Worshipful Company of Merchant Taylors

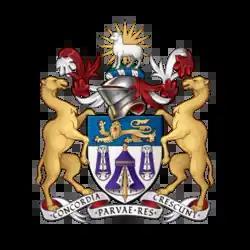
Arms of the Merchant Taylors' Company

The Worshipful Company of Merchant Taylors is one of the 111 livery companies of the City of London.